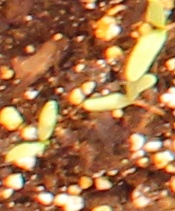
Label: Sugar beet